Circus Maximus

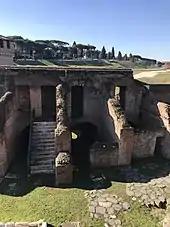
View of the Circus site from the south-east in 2019

Rome's emperors met the growing popular demand for regular "ludi" and the need for more specialised venues, as obligations of their office and cult. Over the centuries of its development, the Circus Maximus became Rome's paramount specialist venue for chariot races. By the late 1st century AD, the Colosseum had been built for most of the city's gladiator shows and smaller beast-hunts, and most track-athletes competed at the purpose-designed Stadium of Domitian, though long-distance foot races were still held at the Circus. Eventually, 135 days of the year were devoted to "ludi".